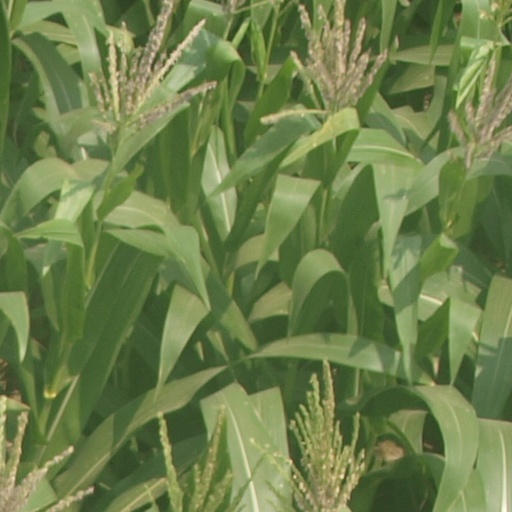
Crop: maize; corn